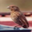
Label: bird